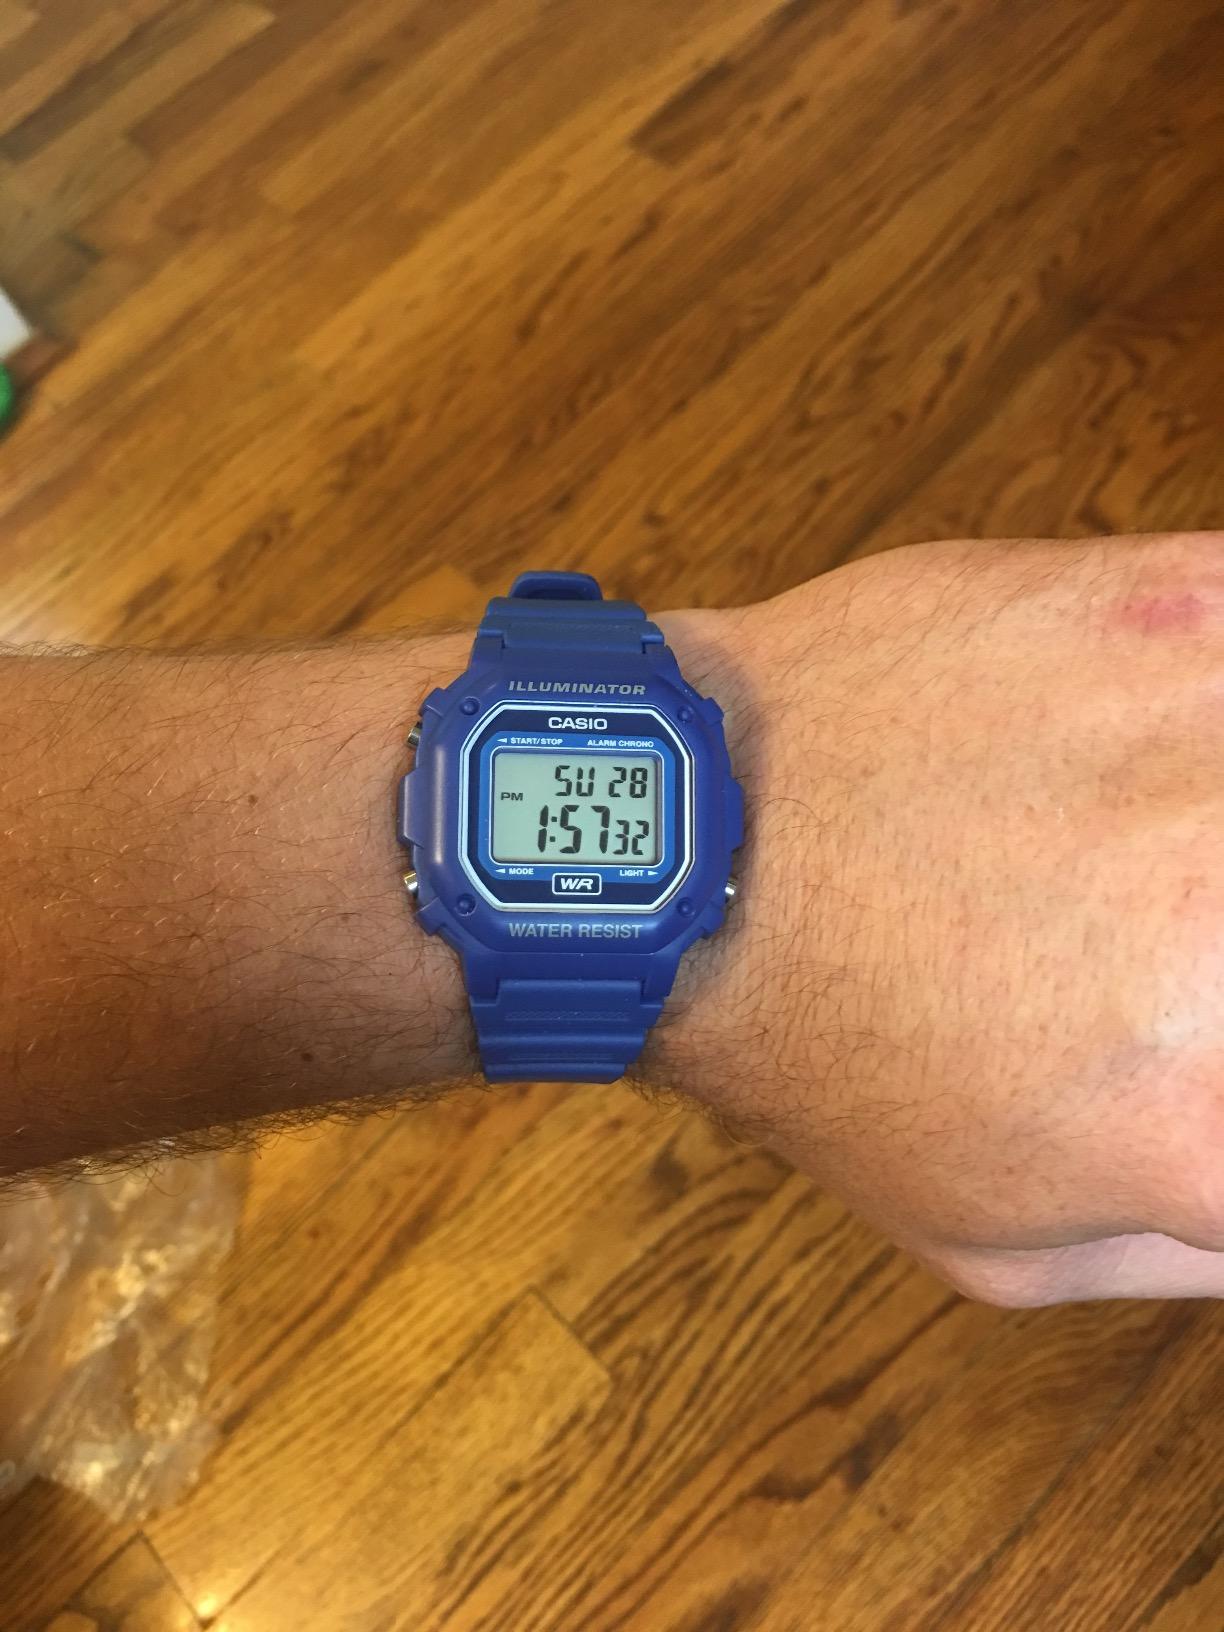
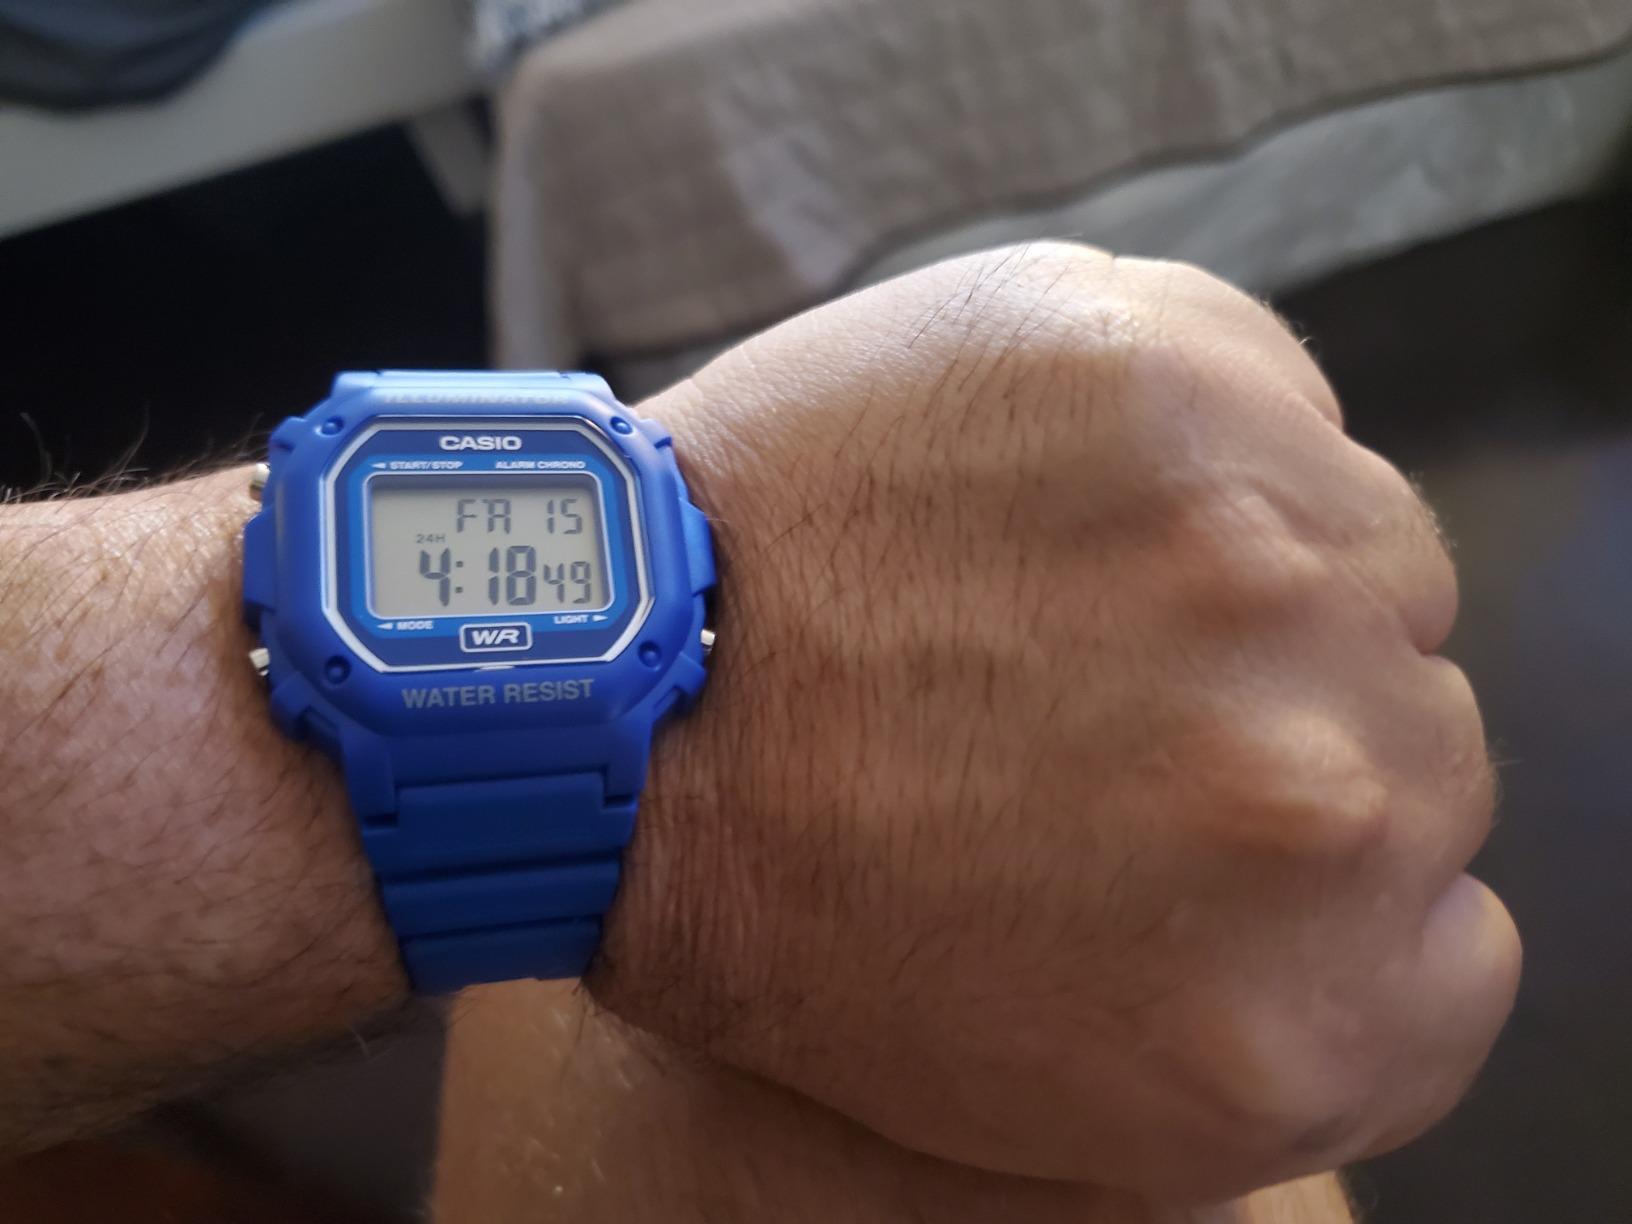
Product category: accessories_watch
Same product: yes